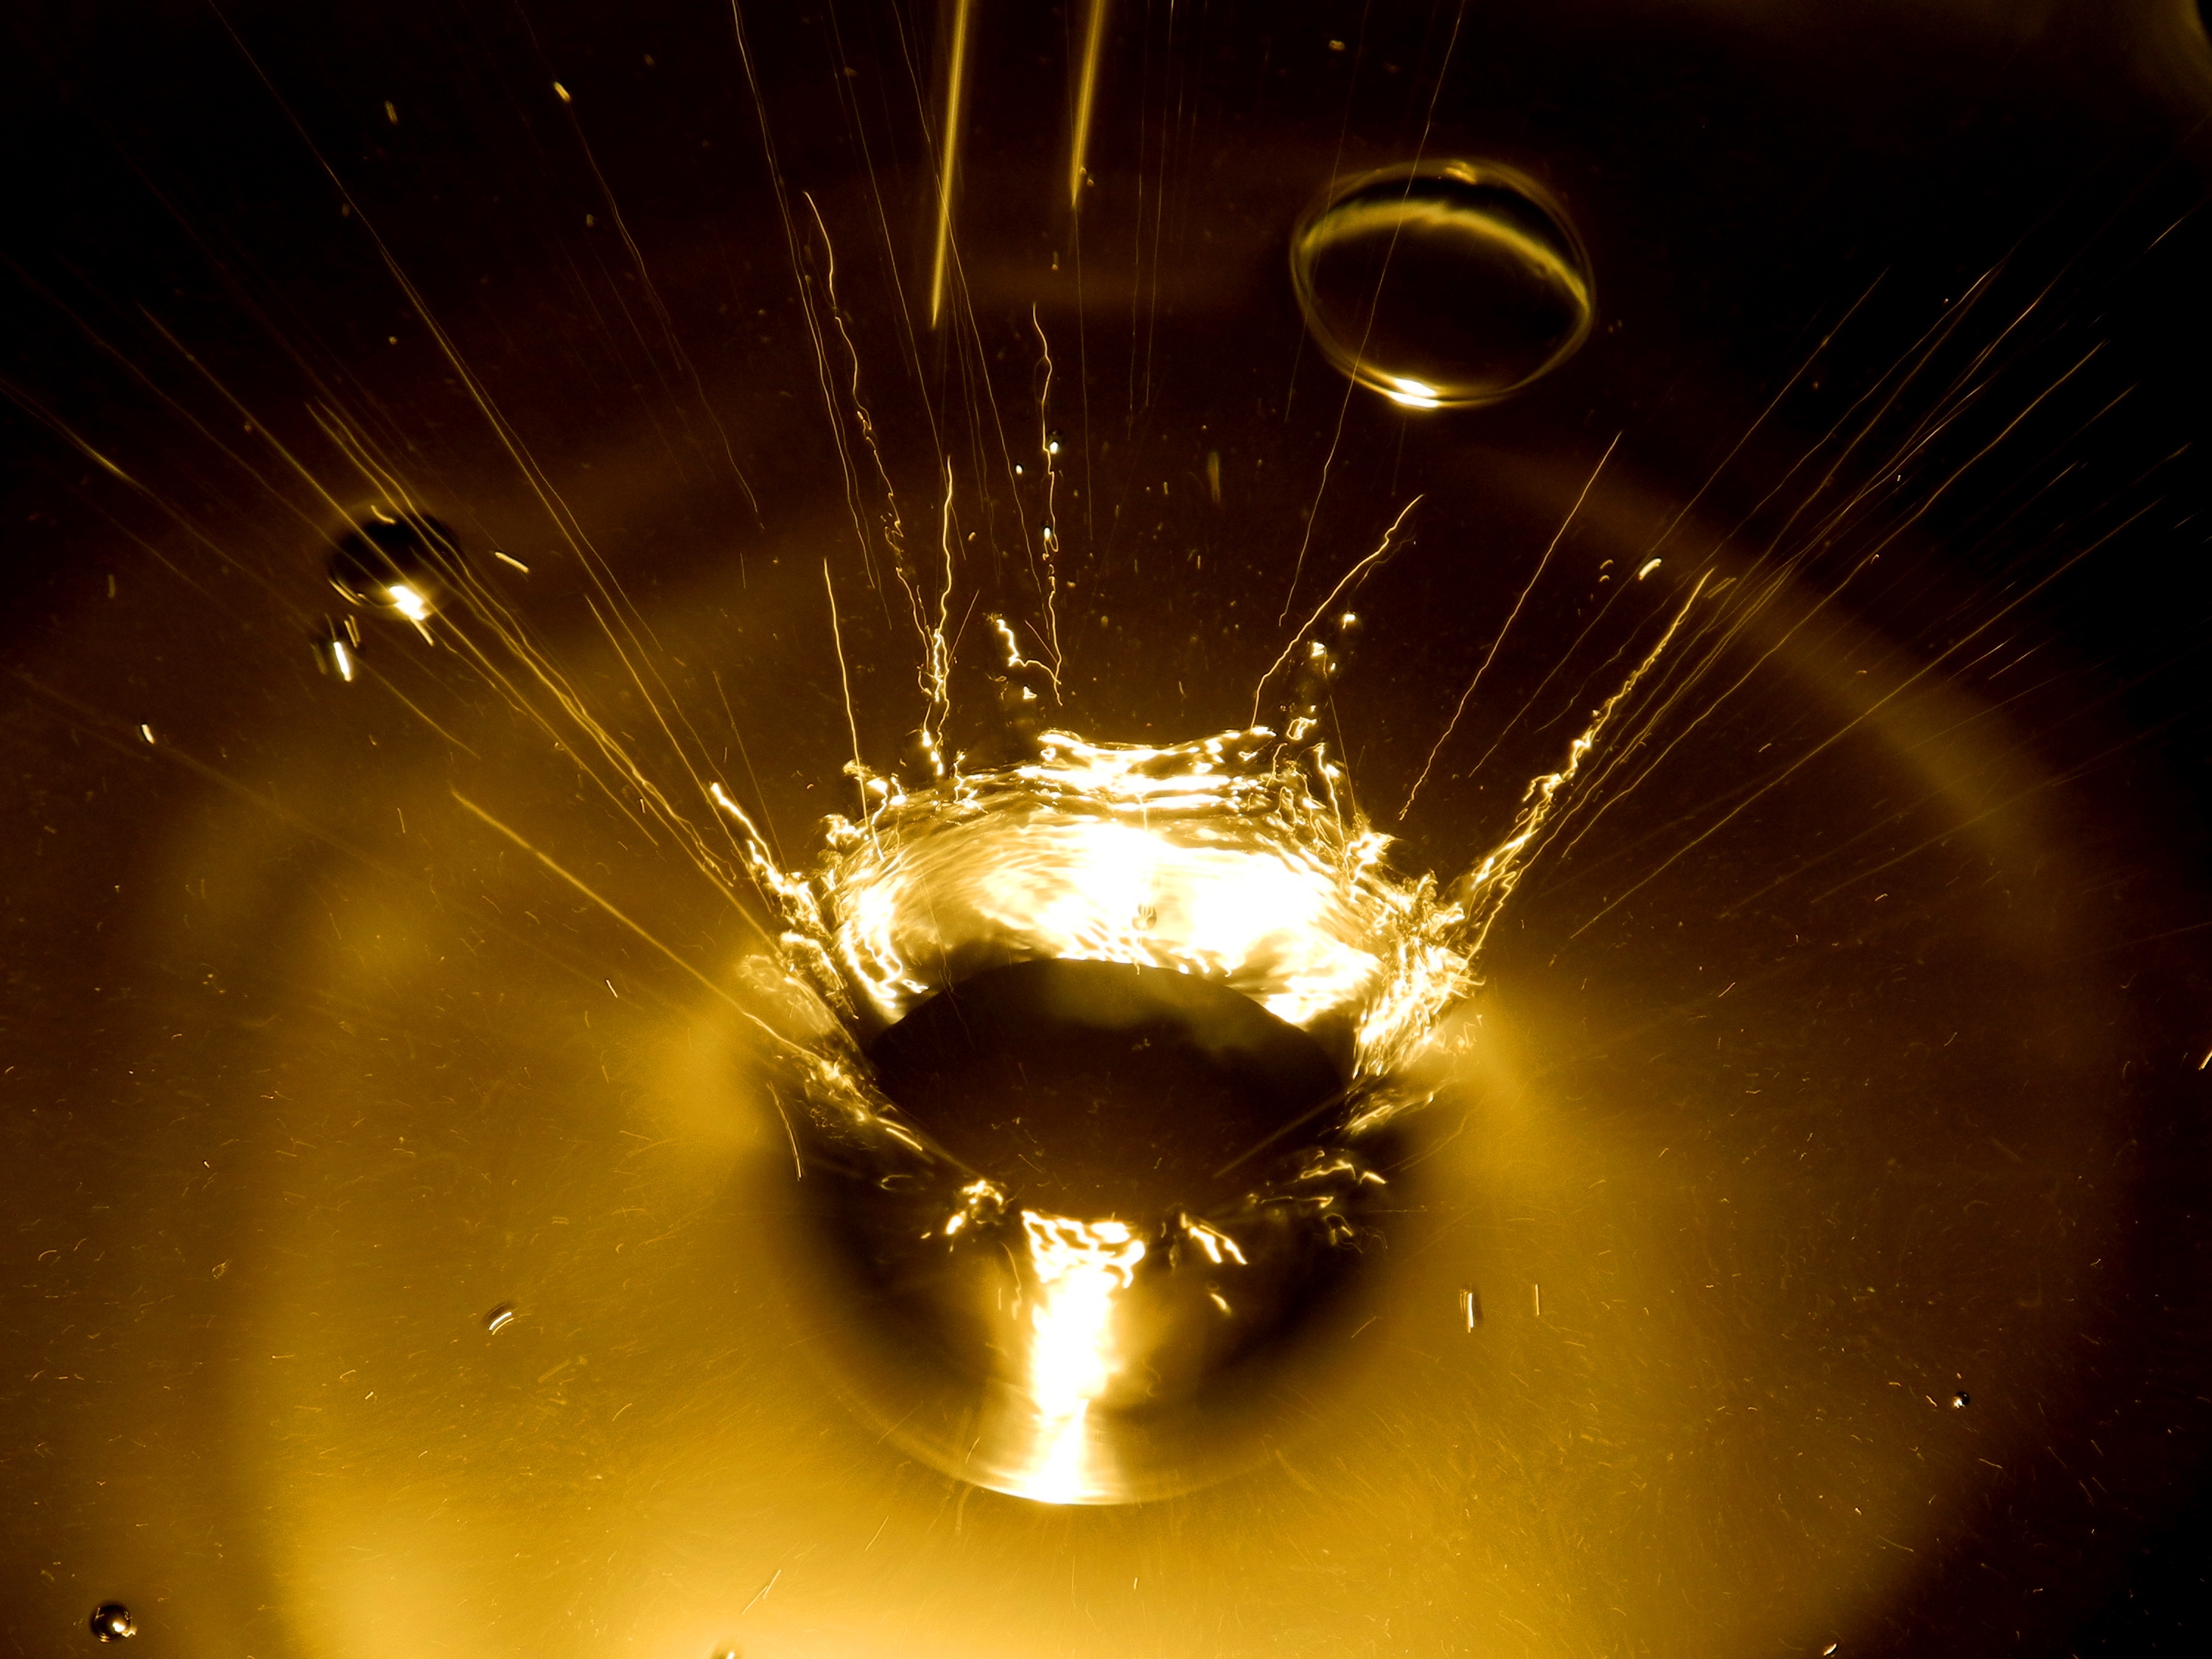
water, drop, light, night, sunlight, water drop, reflection, darkness, circle, outer space, close up, macro photography, water level, astronomical object, computer wallpaper